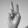
ASL letter: V